Geetham (film)

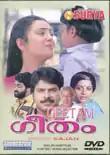

Geetham is a 1986 Malayalam film directed by Sajan.